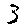
Label: 3